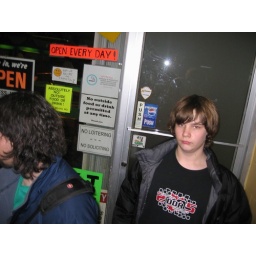
That door is for walking in and out, not standing in front of